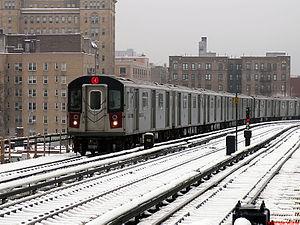
Un train de métro composé des rames de type R142 roule sur la ligne 4."